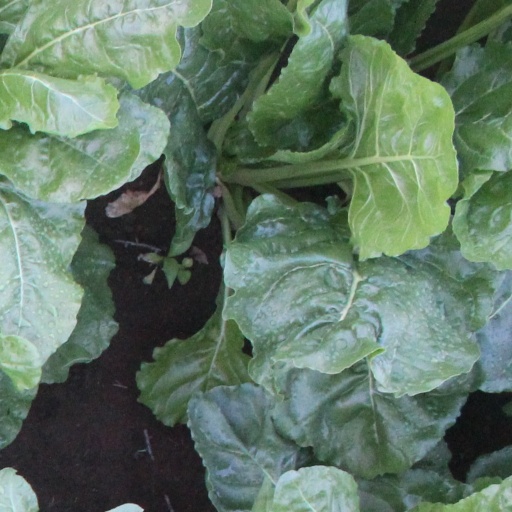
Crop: sugar beet